Donner Party

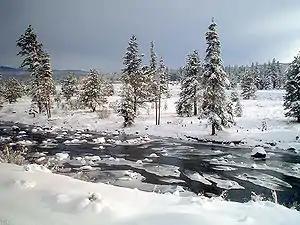
The Truckee River in winter

Luke Halloran died of tuberculosis on August 25. A few days later, the party came across a tattered letter from Hastings. The pieces indicated there were two days and nights of difficult travel ahead without grass or water. The party rested their oxen and prepared for the trip. After 36 hours they set off to traverse a mountain in their path. From its peak they saw ahead a dry, barren plain, perfectly flat and covered with white salt, larger than the one they had just crossed, and "one of the most inhospitable places on earth" according to Rarick. Their oxen were already fatigued, and their water was nearly gone.